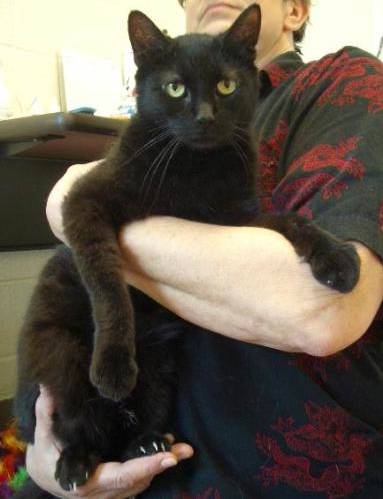
Label: cat